History of Budapest Honvéd FC

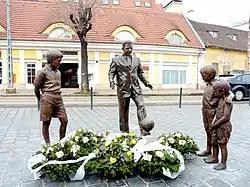
Statue of Ferenc Puskás in Budapest inspired by a photograph taken in Madrid in which the legendary player was teaching an ad hoc course in keepie uppie to street children.

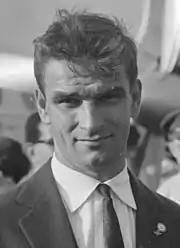
Sándor Kocsis played for the club between 1950-57

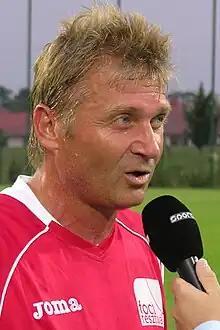
Lajos Détári became top-scorer three times

The "Kispest AC" team already included Ferenc Puskás and József Bozsik but army conscription now enabled Honvéd to recruit Sándor Kocsis, Zoltán Czibor and László Budai from Ferencváros, Gyula Lóránt from Vasas SC and the goalkeeper Gyula Grosics. Sebes was effectively able to use Honvéd as a training camp for the national team. During the early 1950s these Honvéd players formed the backbone of the legendary "Mighty Magyars", helping Hungary become Olympic Champions in 1952, Central European Champions in 1953, defeat England twice and reach the 1954 World Cup final.